Question: Please indicate a possible affordance area of baseball bat that can be used for swinging
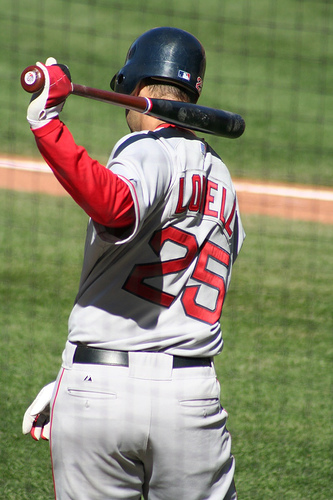
Answer: [60, 72.5, 119, 108.5]